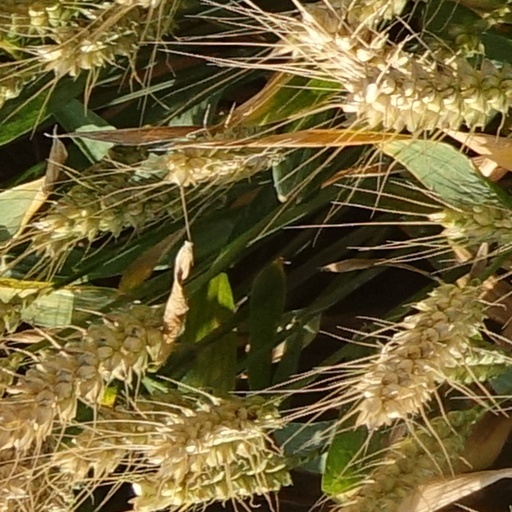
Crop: wheat